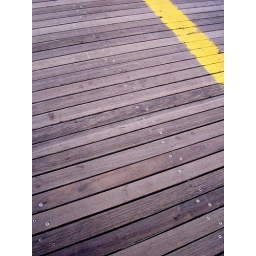
wooden boards like a pier over brooklyn bridge